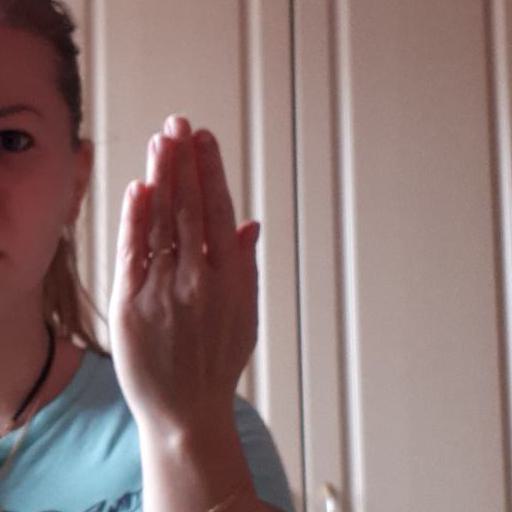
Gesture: stop_inverted